Thorney Rural District

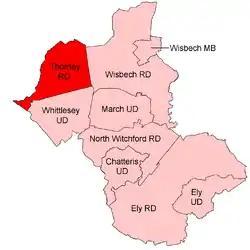
Position within Isle of Ely

Thorney was a rural district in England from 1894 to 1974, situated to the east of Peterborough.